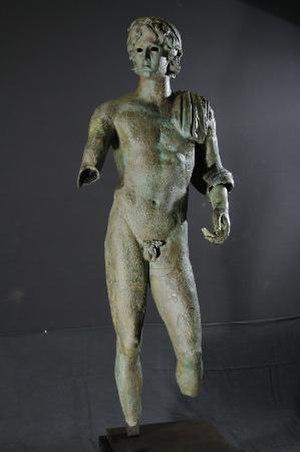
Agde est une commune française située dans le département de l'Hérault, en région Occitanie.
Cette page liste les musées de l'Hérault.
Le musée de l'Éphèbe est un musée situé au Cap d'Agde, dans le département de l'Hérault en France. Il est le seul musée de France dédié à l'archéologie sous-marine et subaquatique.